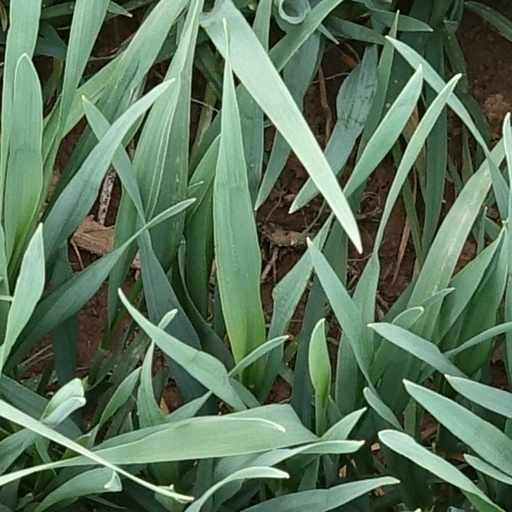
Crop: wheat